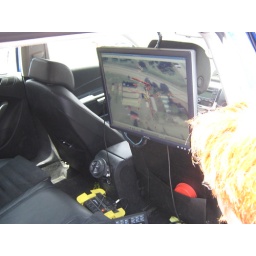
This monitor shows all people around the car including those behind buildings